Benjamin Wynkoop

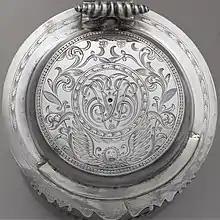
Tankard detail by Benjamin Wynkoop, between 1700 and 1730

Benjamin Wynkoop (November 5, 1673 - buried April 6, 1751) was an early American silversmith, active in New York City.